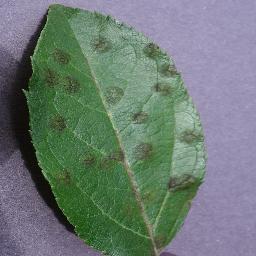
Label: Apple___Apple_scab